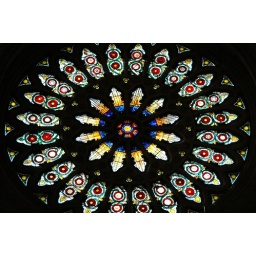
Stained glass window in the York Minster